Josefina Wettergrund

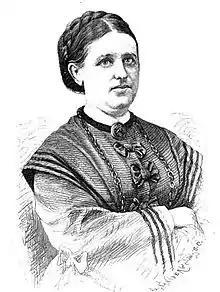
Josefina Wettergrund

"Josefina" Leontina Amanda Wettergrund, née "Lundberg" pseudonym "Lea" (2 September 1830, in Ronneby – 8 March 1903, in Stockholm), was a Swedish writer and poet. She was the editor of the family magazine "Svalan" in 1871–1875. She was admired particularly for her ability to depict the defects of human character with humor.